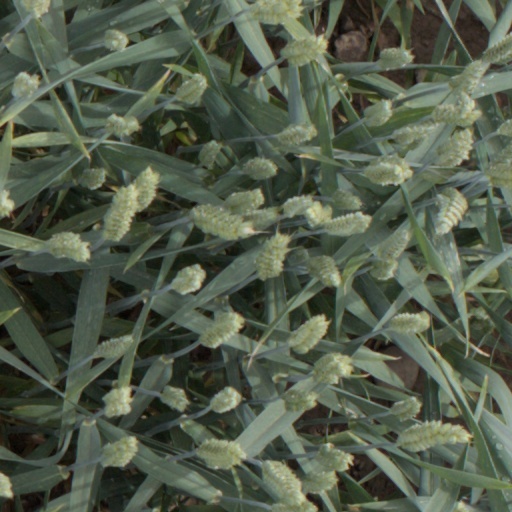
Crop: wheat